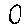
Label: 0